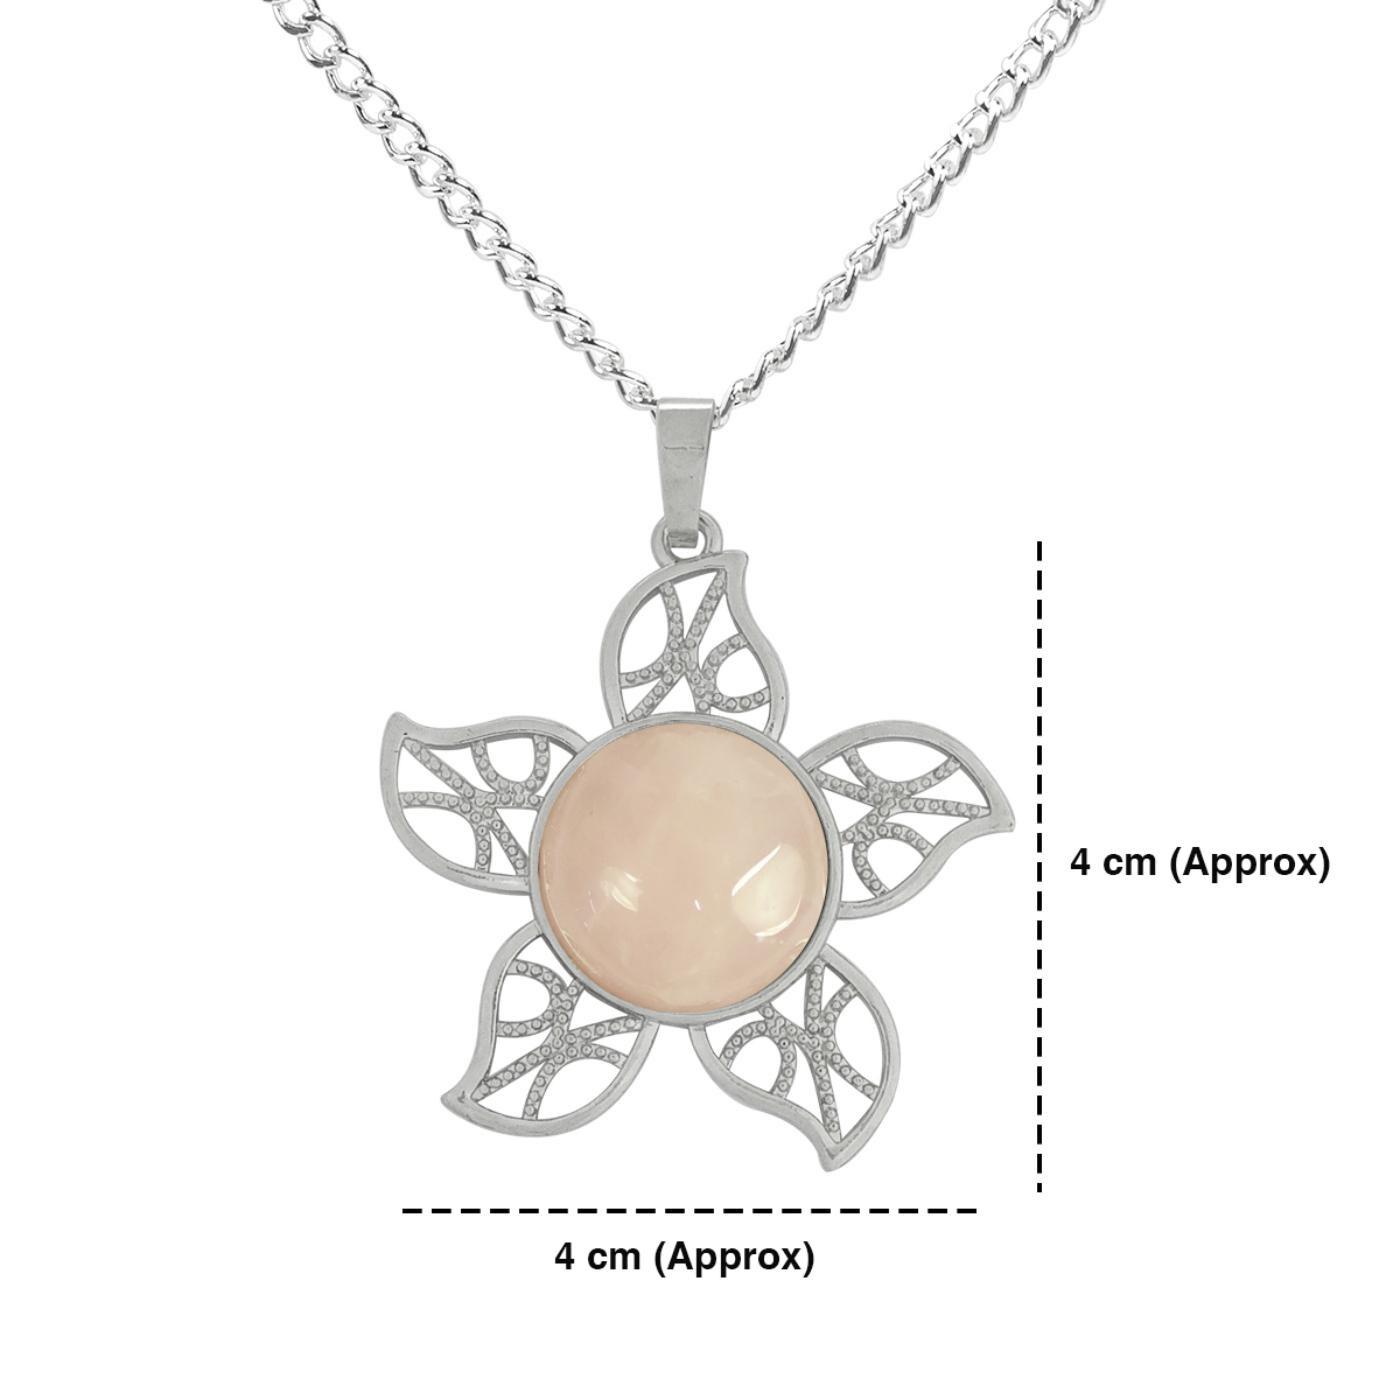
Reiki Crystal Products Rose Quartz Flower Pendant With Chain For Reiki Healing And Crystal Healing
Type: Necklaces & Pendants
Brand: Reiki Crystal Products
Price: Rs. 399
Natural Crystal Stone Pendant | Height : 40 mm | Length - 40 mm Approx. Pendant Charged By Reiki Grand Master & Vastu Expert
Features: Natural Crystal Stone Pendant | Height : 40 mm | Length - 40 mm Approx. Pendant Charged By Reiki Grand Master & Vastu Expert,Natural Healing Stone Pendant for Reiki Healing, Crystal Healing, Numerology, Tarot, Astrology & Feng Shui,100% Authentic, Original and Natural Healing Crystal / Stone - small holes, crack marks on the surface or inside the stones are often visible,Material : Natural Healing Stones See Images & Product Description For Healing Properties /Advantages,Stylish Party-Daily-Office-Casual Wear Reiki Healing Stone Pendant / Locket for Men, Women, Boys, Girls. Best for Gifting & Personal Use.
Included: Pack Of 1 Rose Quartz Flower Pendant